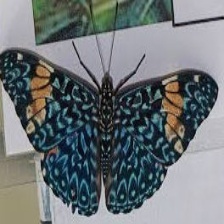
Species: RED CRACKER